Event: Nepal Earthquake
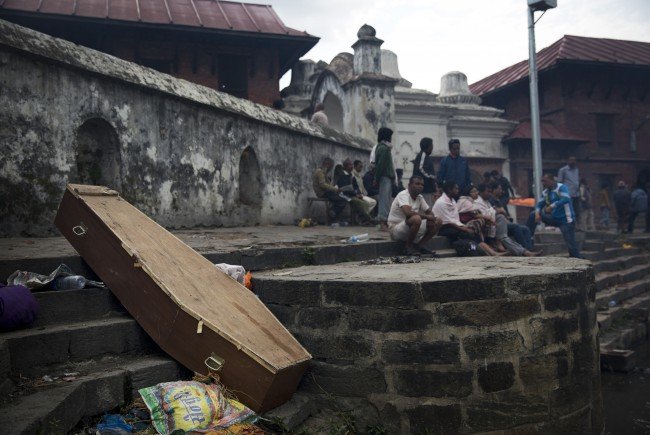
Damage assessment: damage